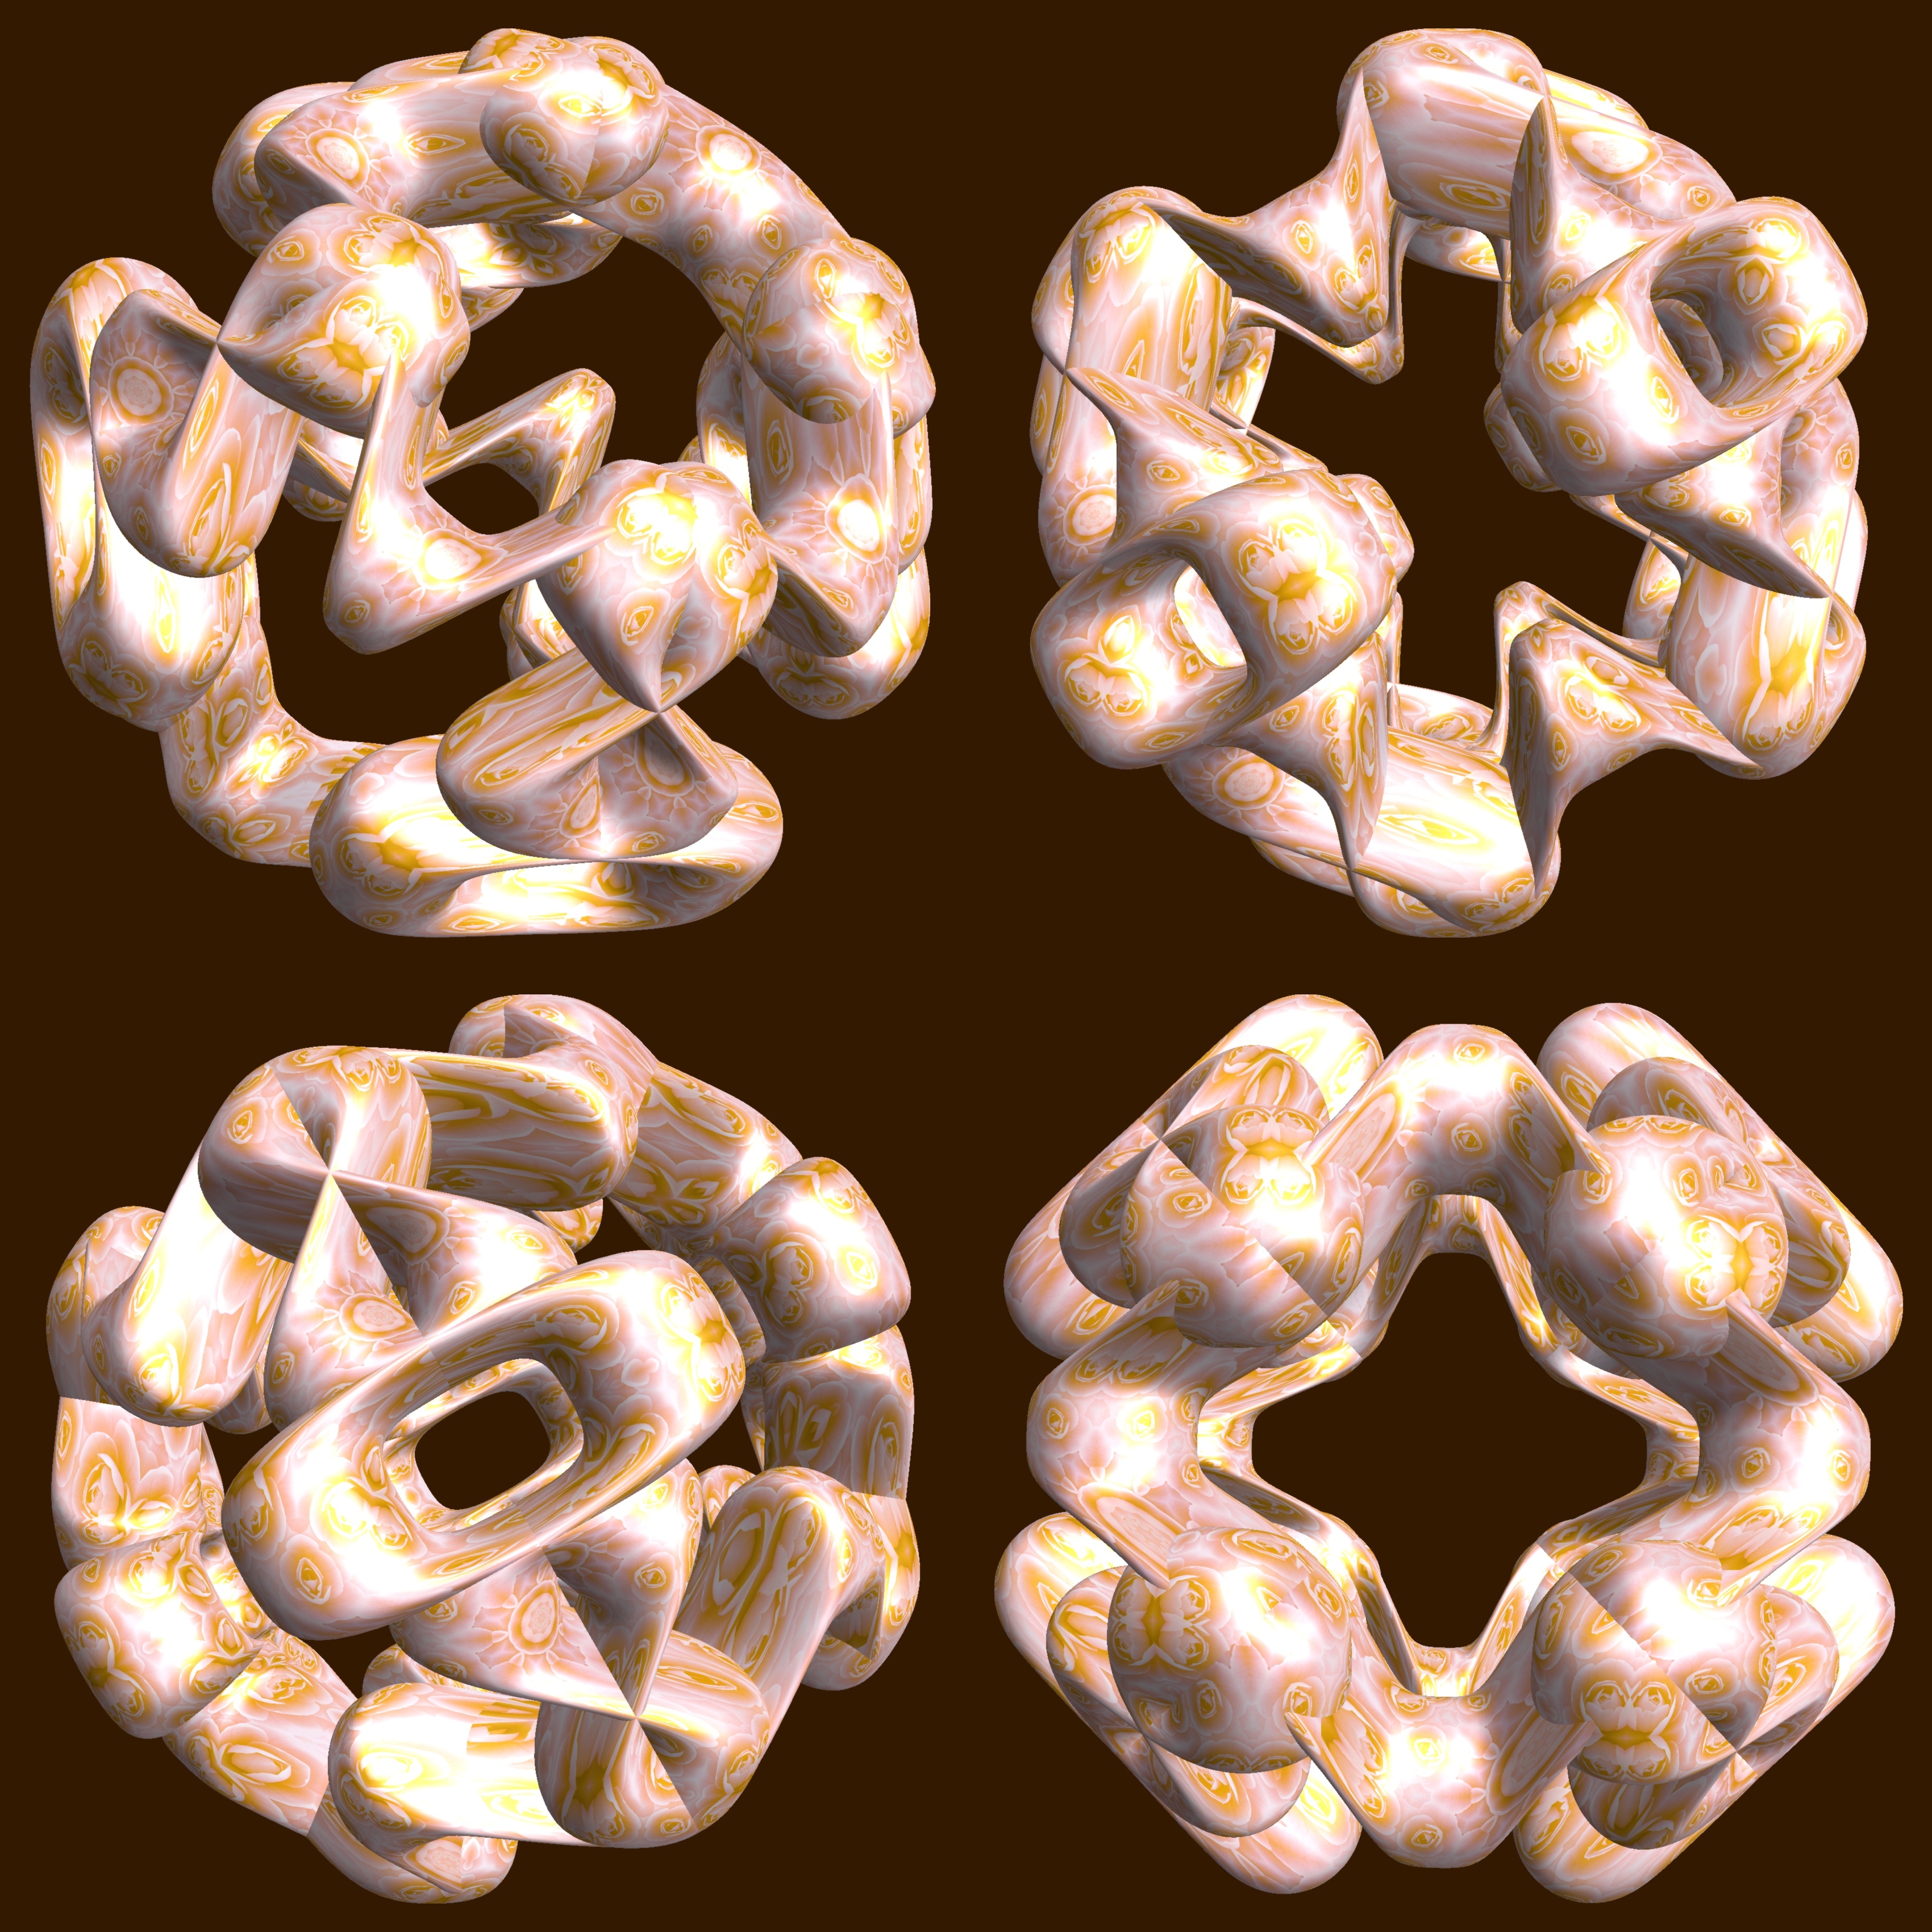
hand, abstract, structure, texture, number, pattern, geometry, ear, jewellery, font, sculpture, art, design, symmetry, 3d, graphic, organ, shape, torus, mathematica, cg, parametricplot3d, code, program, algorithm, mapping, geometricsculpture, hexagram